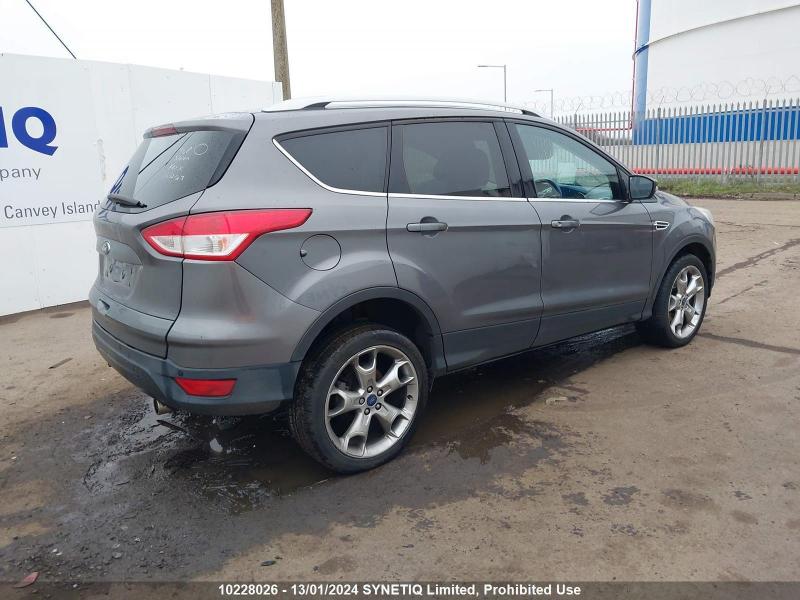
Aucun dommage détecté.
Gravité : aucun